Chaldean Catholic Archeparchy of Tehran

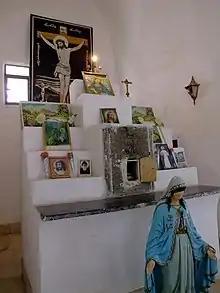
Chaldean Catholic church in Sanandaj.

The Chaldean Catholic Metropolitan Archeparchy of Tehran is an Archeparchy (Eastern Archdiocese) of the Chaldean Catholic church (Syro-Oriental Rite) in Iran, with its archiepiscopal see, St. Joseph's Cathedral, in the national capital Tehran. Despite its Metropolitan rank, it has no suffragan.